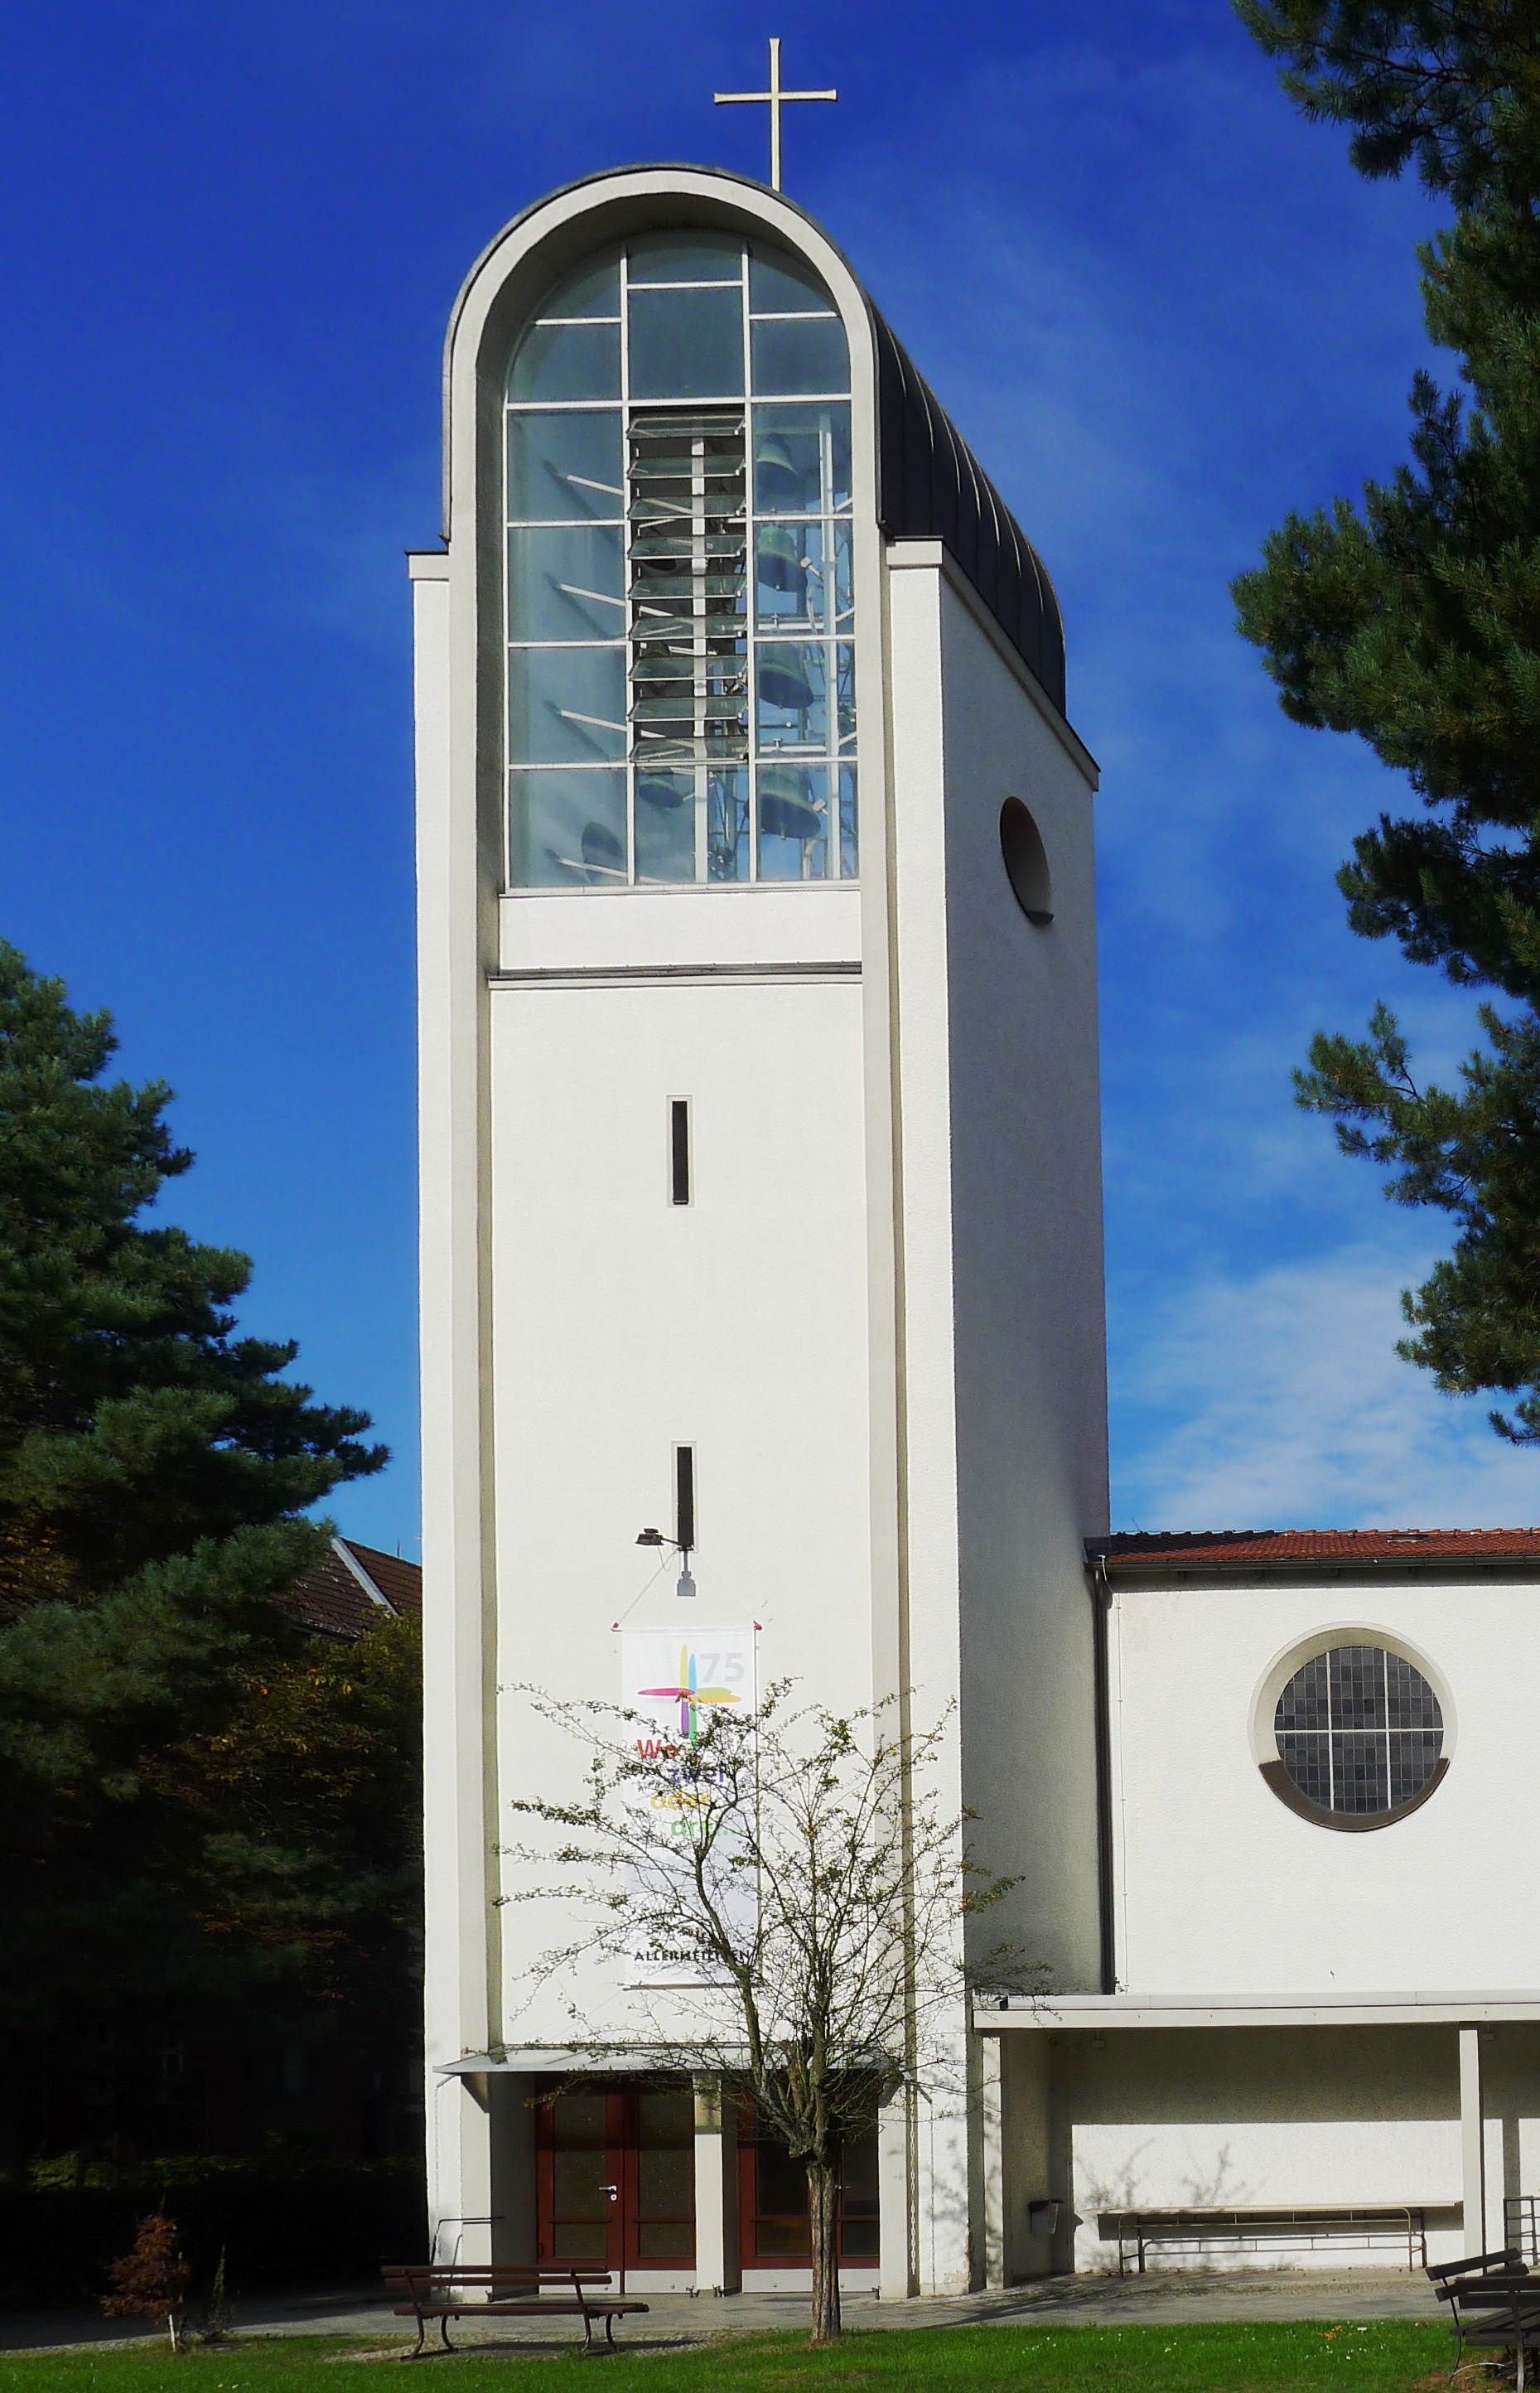
architecture, building, tower, landmark, facade, church, chapel, exterior, modern, tower block, religious, temple, berlin, bells, allerheiligenkirche